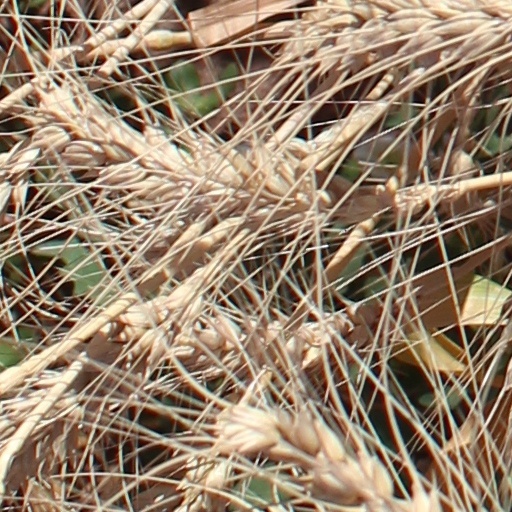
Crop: wheat